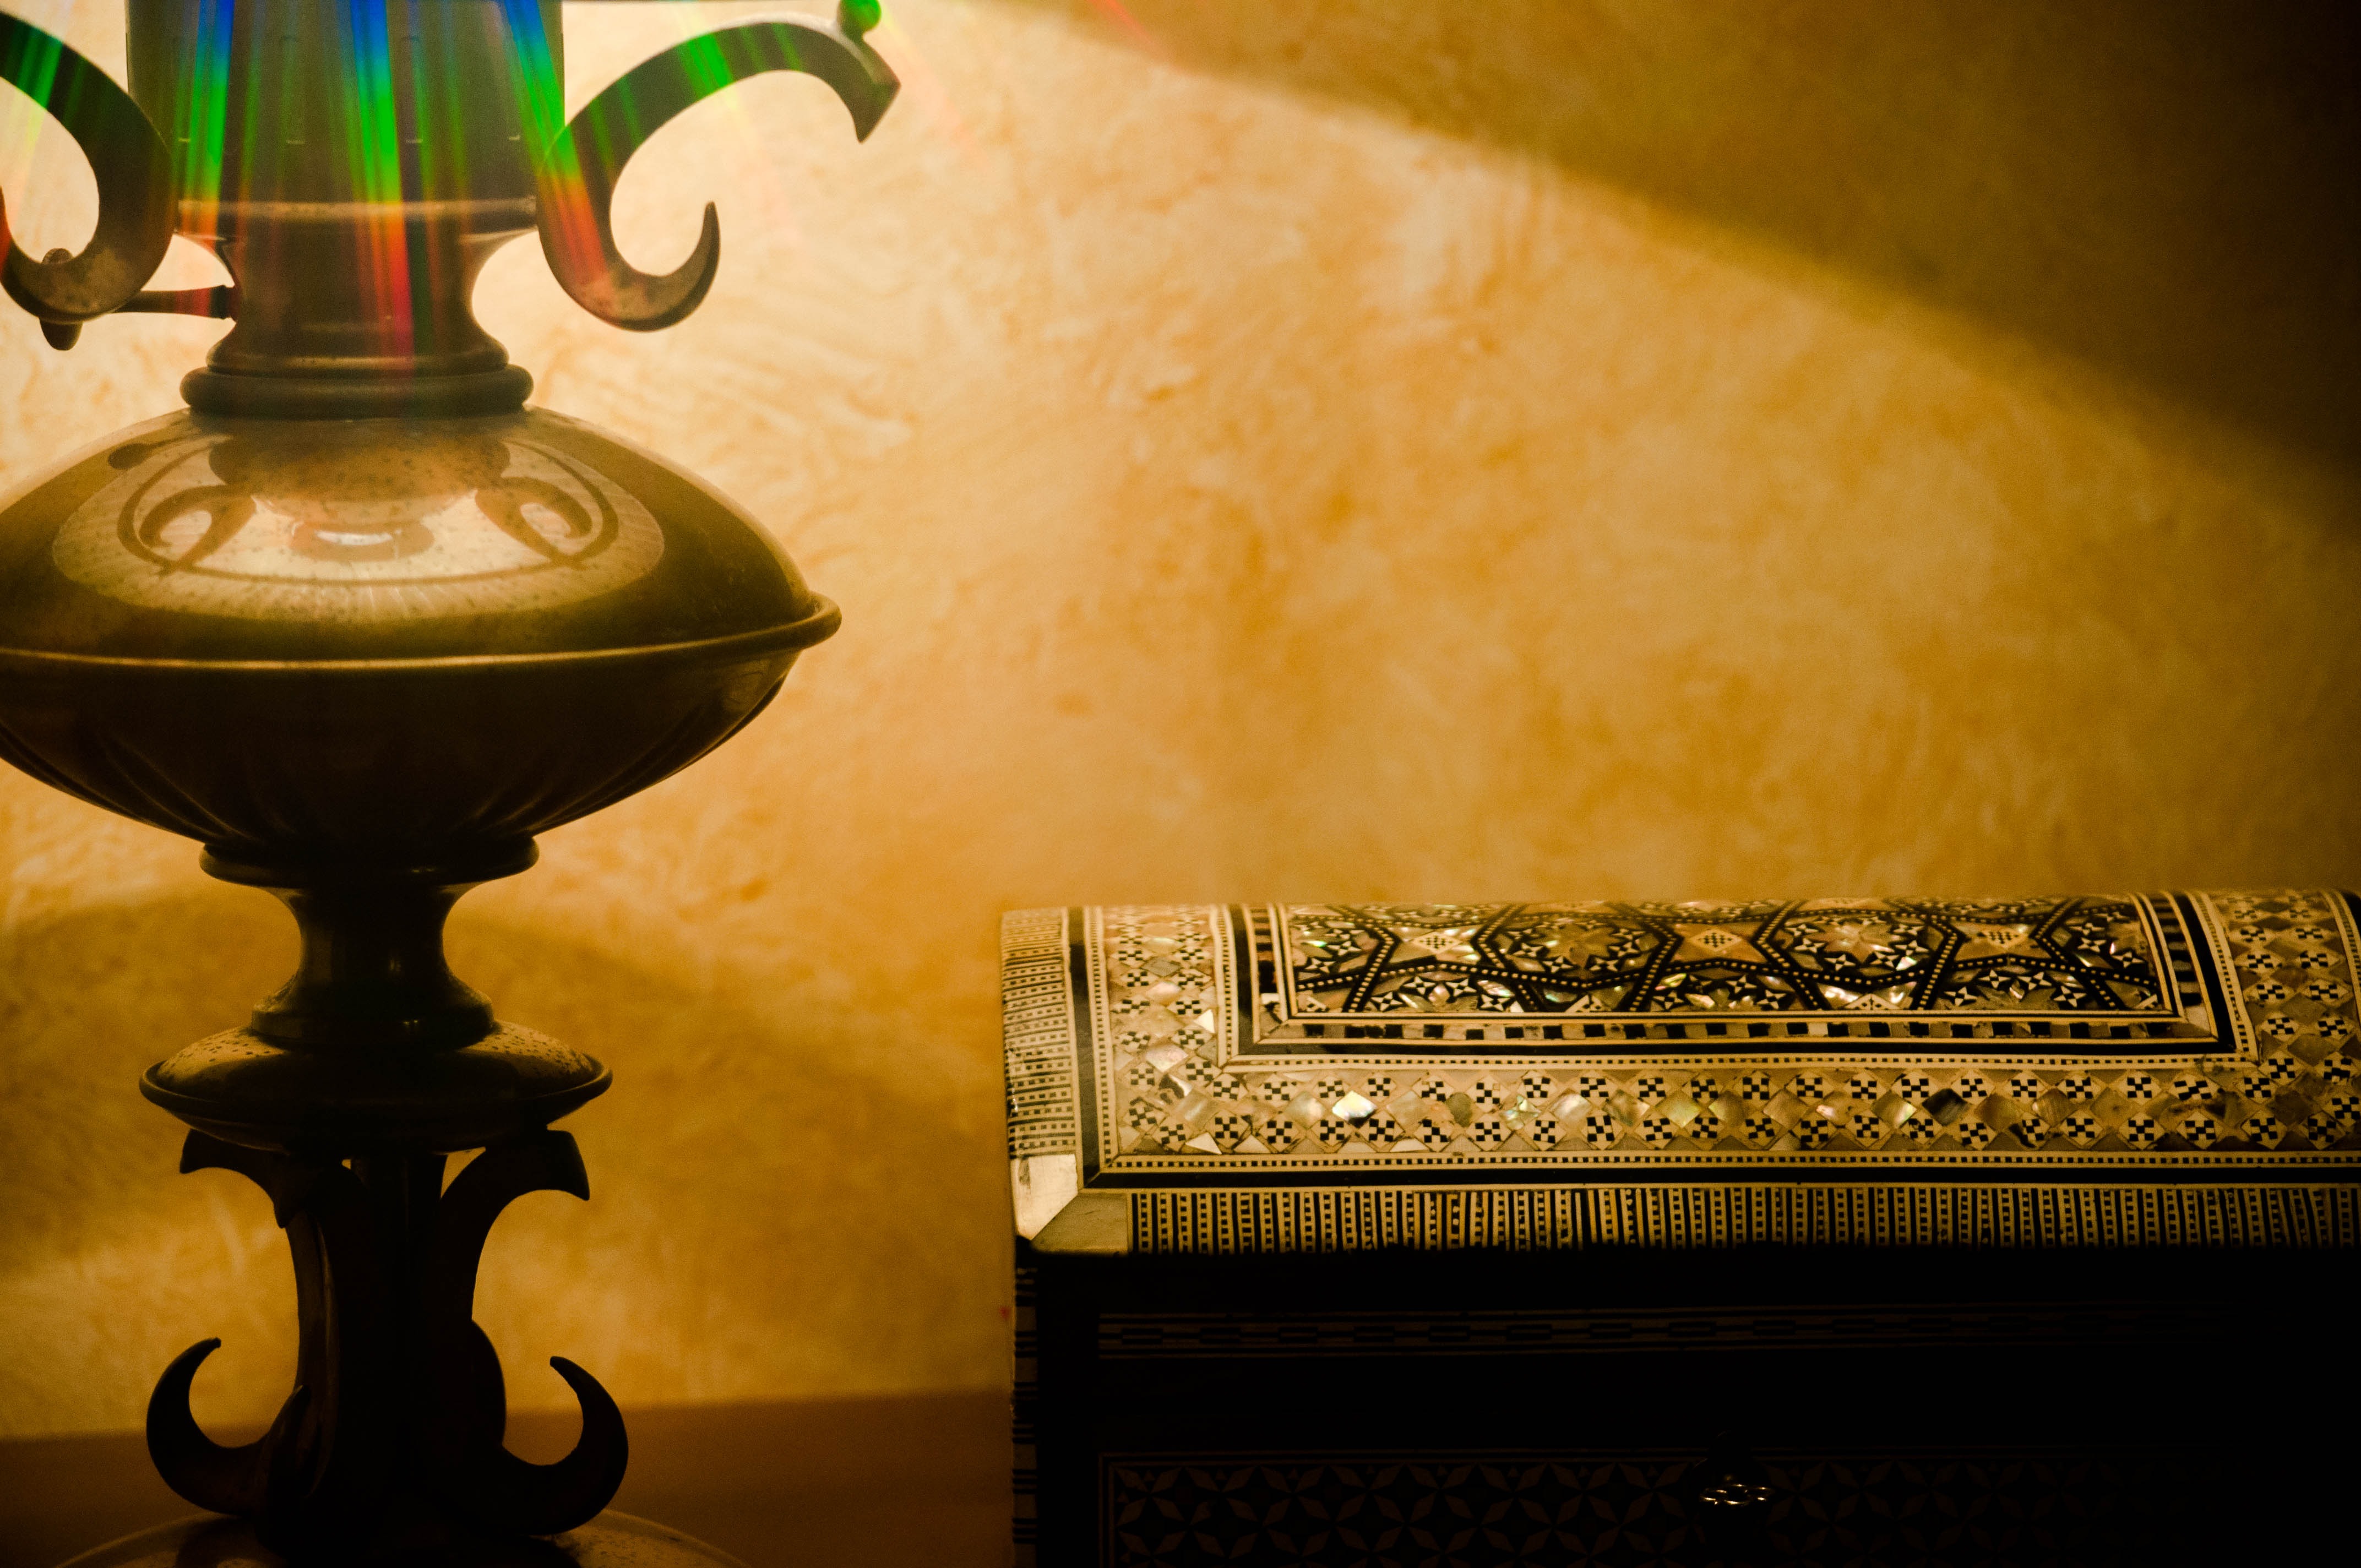
light, items, lamp, lighting, art, temple, shape